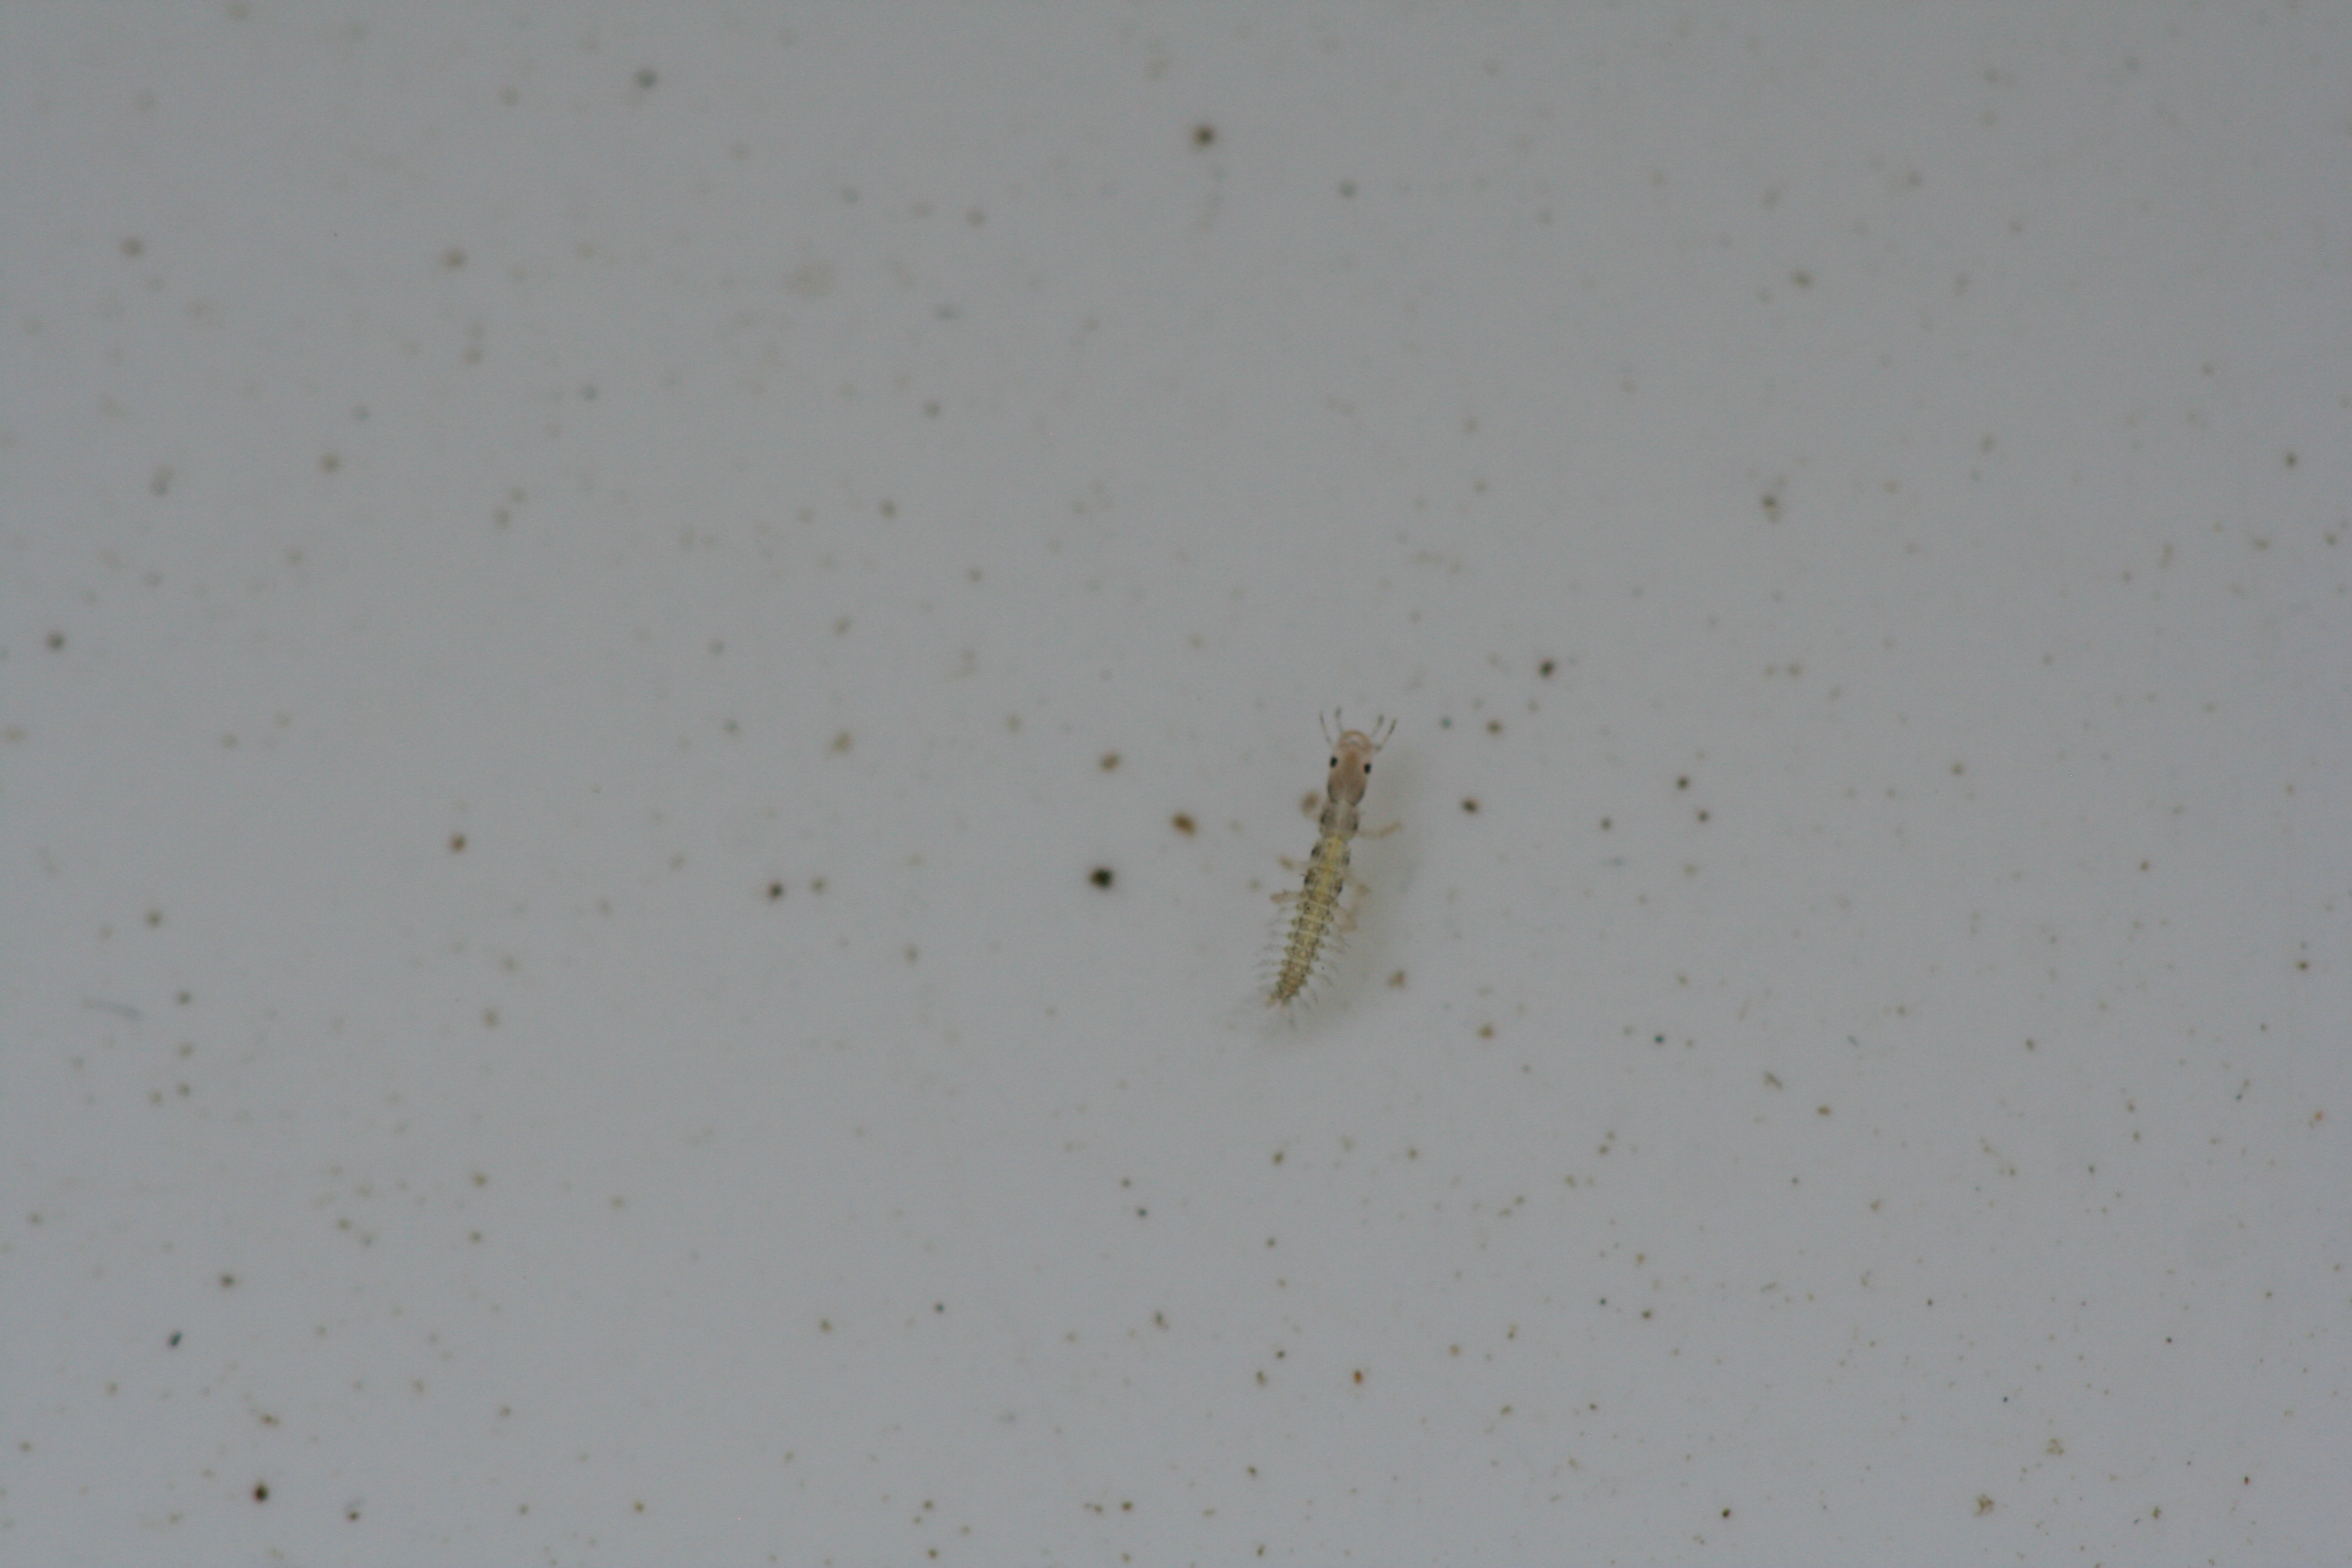
Macroinvertebrate group: bugs_and_beetles